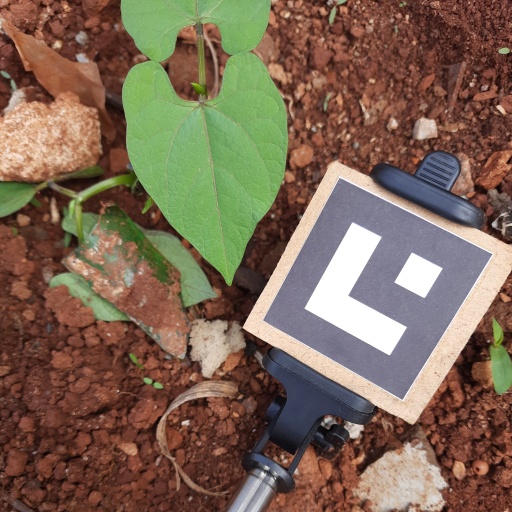
Observations: flat surface, no eating holes, under cloudy sky